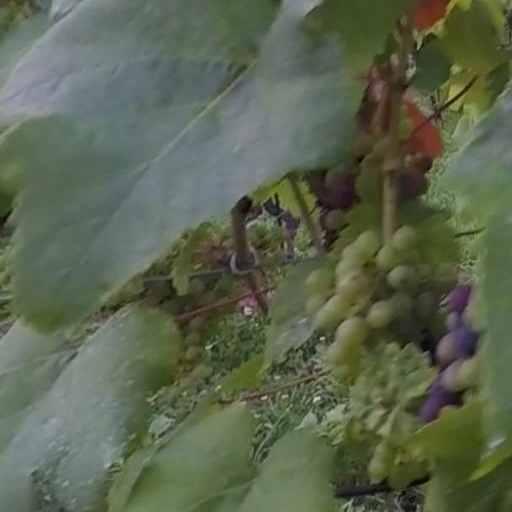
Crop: grape